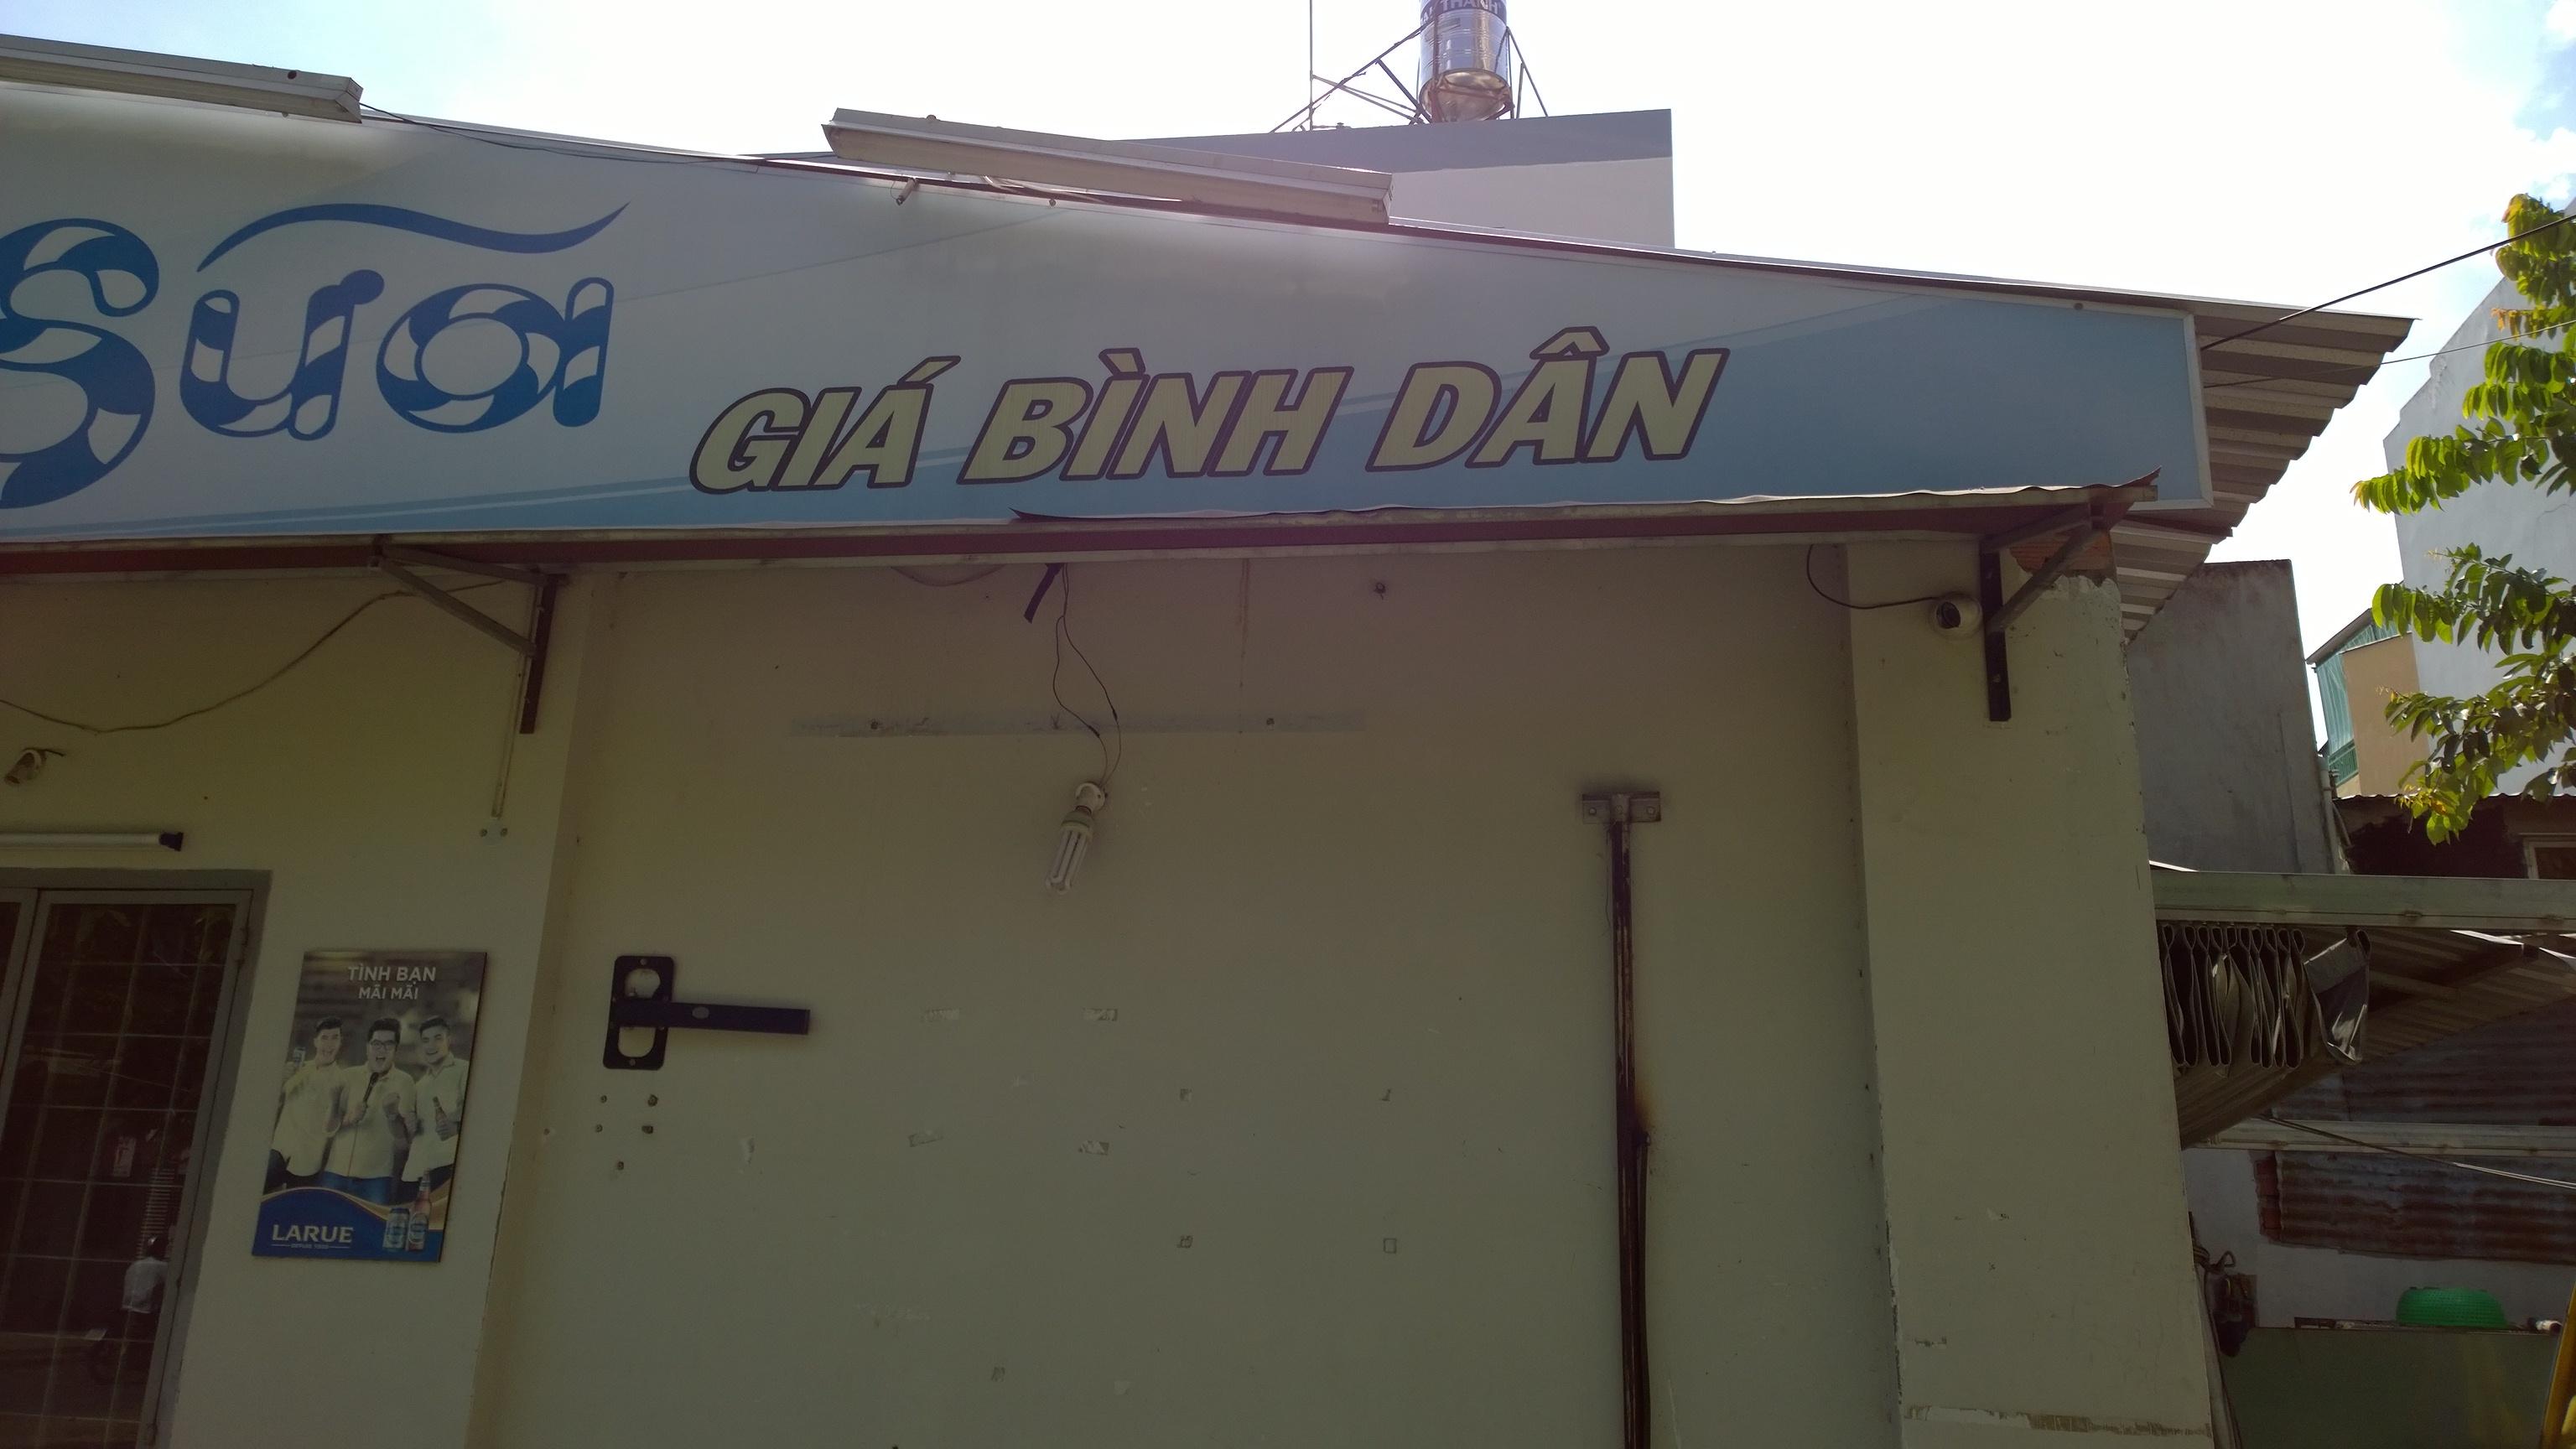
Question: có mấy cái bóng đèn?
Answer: có một